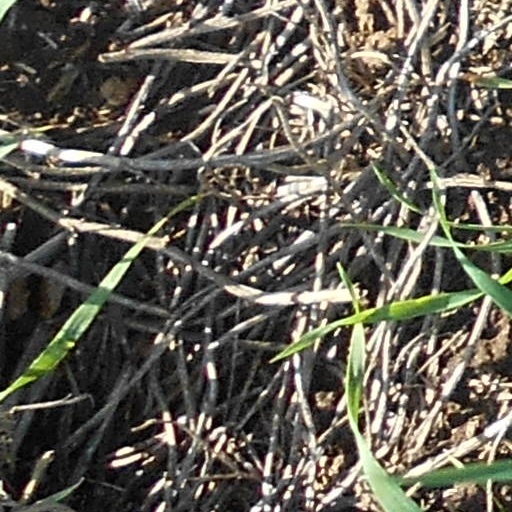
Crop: wheat